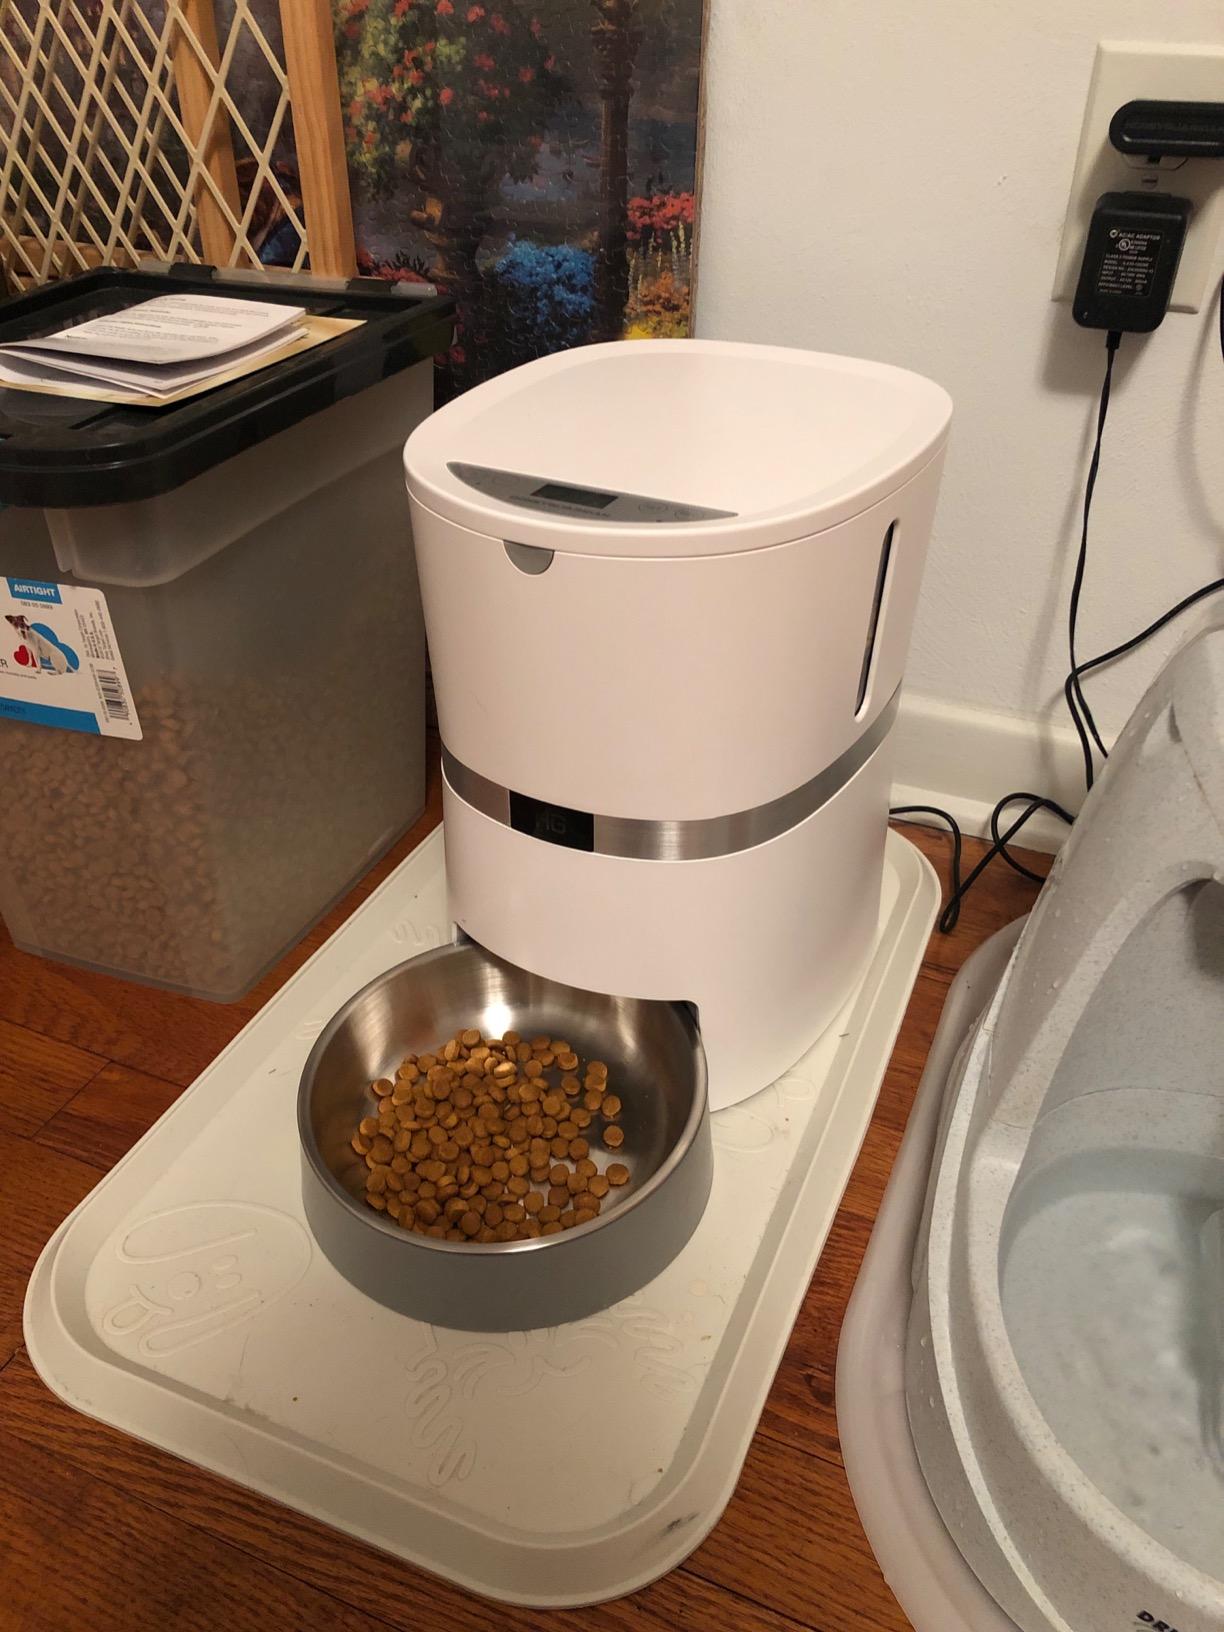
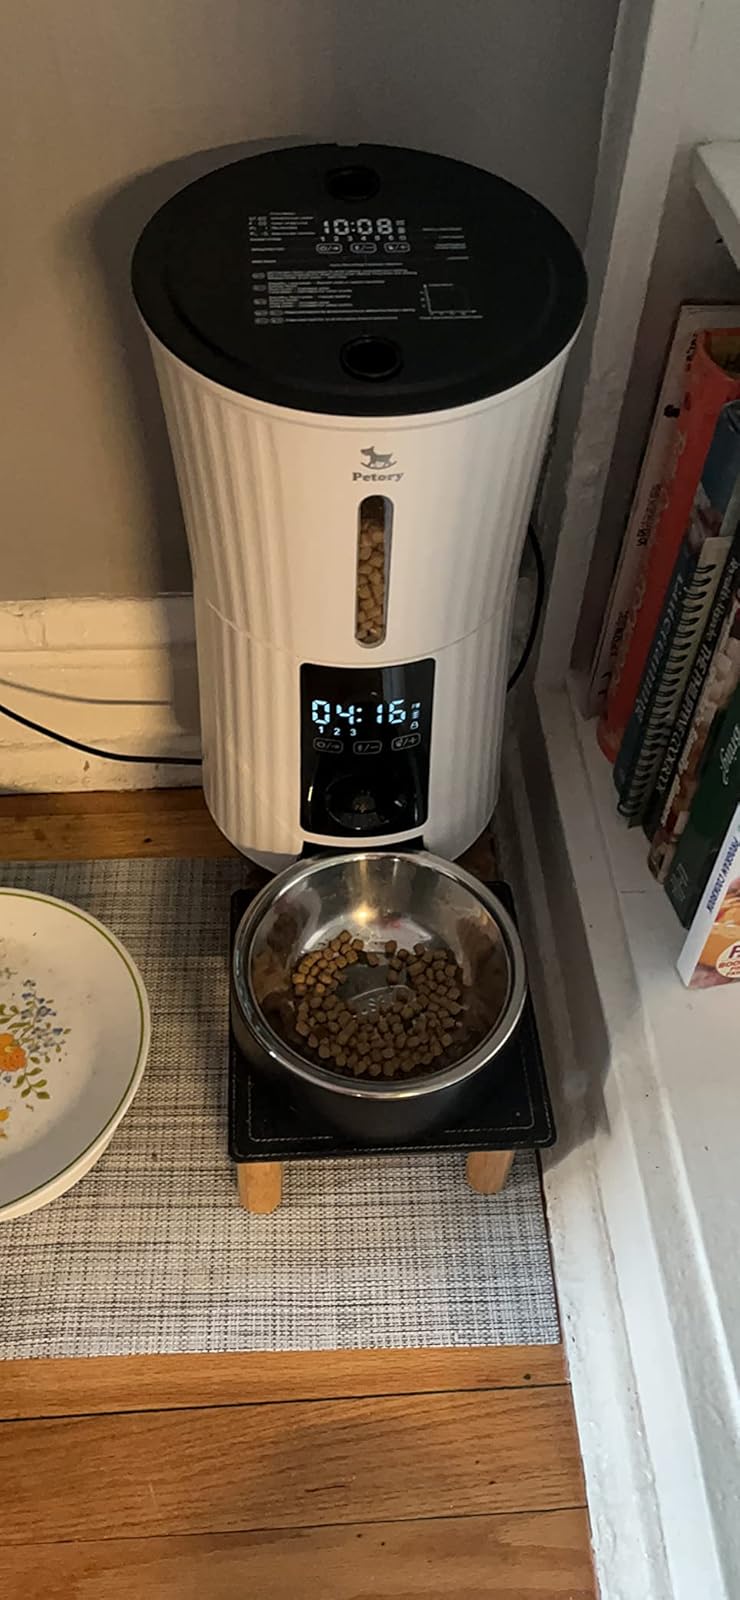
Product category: items_feeder
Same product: no